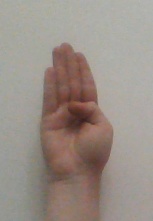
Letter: kaaf